Reservoir

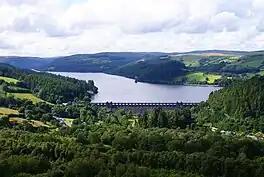
Lake Vyrnwy Reservoir. The dam spans the Vyrnwy Valley and was the first large stone dam built in the United Kingdom.

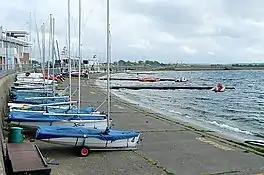
The Queen Mother Reservoir in Berkshire, England is an example of a bank-side reservoir; its water is pumped from the River Thames.

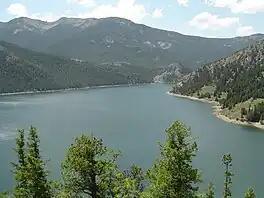
Gibson Reservoir, Montana

Dammed reservoirs are artificial lakes created and controlled by a dam constructed across a valley and rely on the natural topography to provide most of the basin of the reservoir. These reservoirs can either be "on-stream reservoirs", which are located on the original streambed of the downstream river and are filled by creeks, rivers or rainwater that runs off the surrounding forested catchments, or "off-stream reservoirs", which receive diverted water from a nearby stream or aqueduct or pipeline water from other on-stream reservoirs.